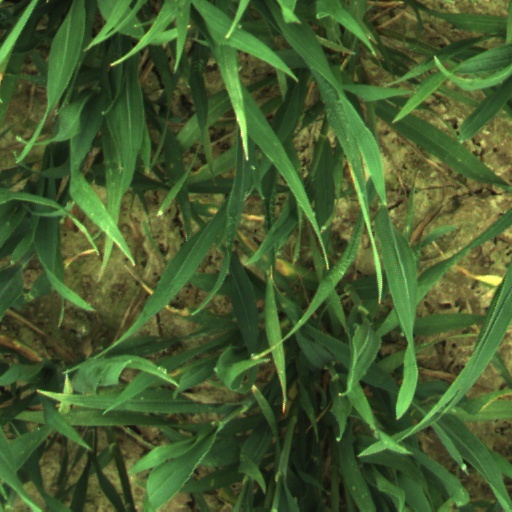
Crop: wheat